2012 Stony Brook Seawolves football team

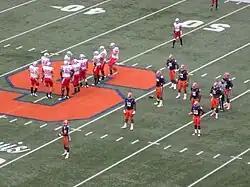
Stony Brook football at Carrier Dome

Stony Brook traveled upstate to face off against the Division I FBS Syracuse Orange of the Big East Conference, an intrastate matchup. Playing Syracuse for the first time in front of 34,512 fans, Stony Brook was the first one to score, after a 63-yard reception by Kevin Norrell to open up a 7-point lead four minutes into the first quarter. However, the lead didn't lasted long, Syracuse responded quickly with a touchdown of their own after a 61-yard sideline run by Prince-Tyson Gulley. On the next drive, Stony Brook advanced down the field but Syracuse came up with a defensive stop at 3rd & goal forcing the Seawolves to settle for a twenty-yard field goal to take a three-point lead. Neither team was able to capitalize on their following drives as the Seawolves took a 10-7 lead into the second quarter.